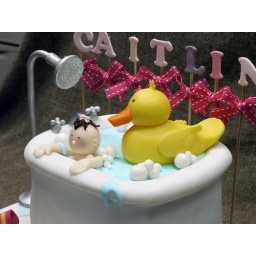
Caitlin in the bathtub with a giant rubber duckie and rain shower, shower head! Complete with bubbles and 'sterling' silver taps.